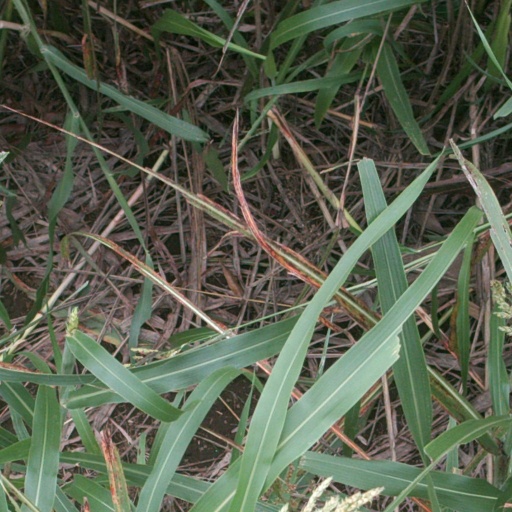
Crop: sorghum